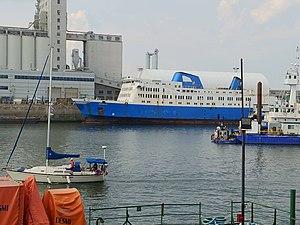
Traversier Apollo près des moulins de la Bunge
Le NM Apollo est un traversier/roulier immatriculé au Canada.